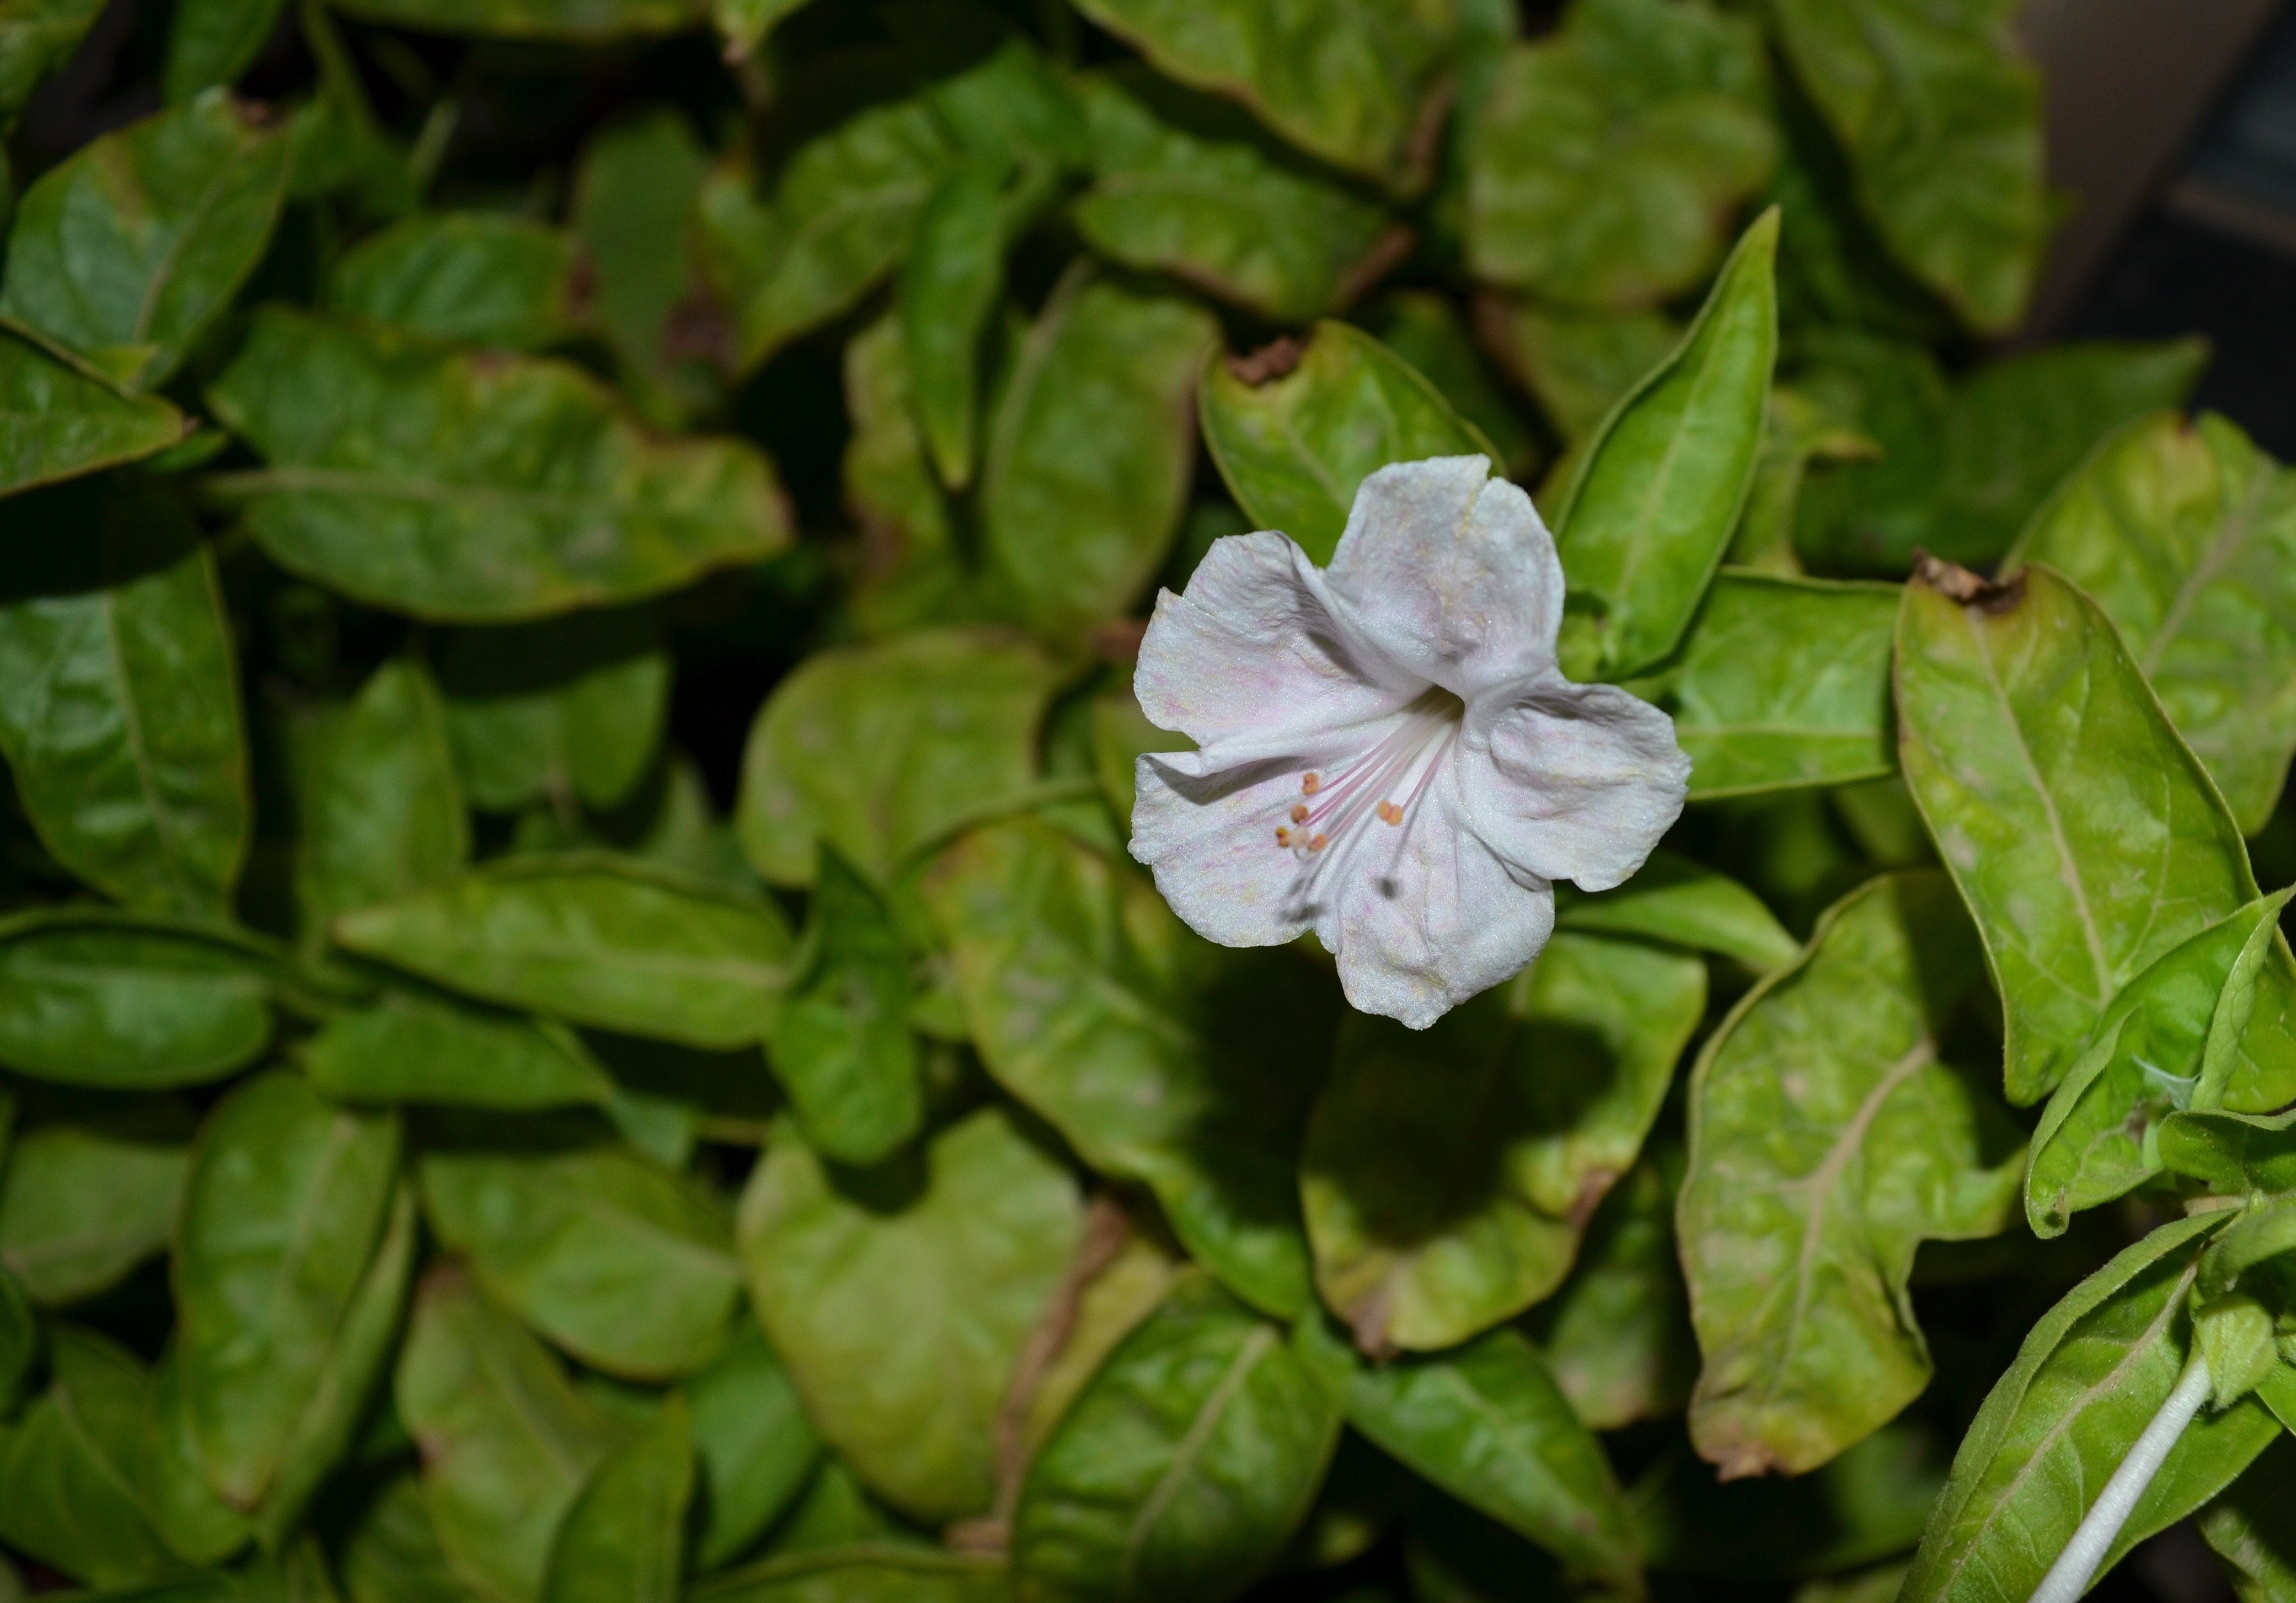
plant, leaf, flower, food, green, herb, produce, vegetable, ivy, botany, flora, shrub, gardenia, jasmine, flowering plant, land plant